Citizendium

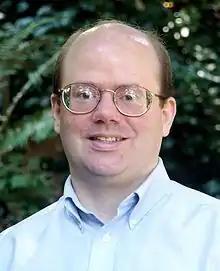
Larry Sanger, founder and former of Citizendium

Sanger said in a 17 October 2006 press release that Citizendium "will soon attempt to unseat Wikipedia as the go-to destination for general information online". In August 2007, he captioned its pages: "The world needs a more credible free encyclopedia." The project began its pilot phase in October and November 2006.